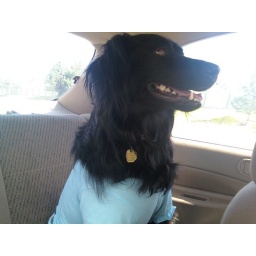
dog in a unicorn t shirt